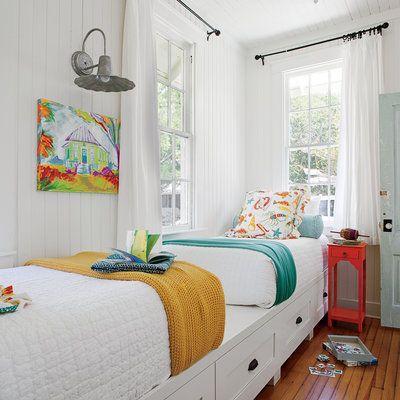
a simple , uncomplicated bunk room with plenty of built - in storage , natural light , and open space